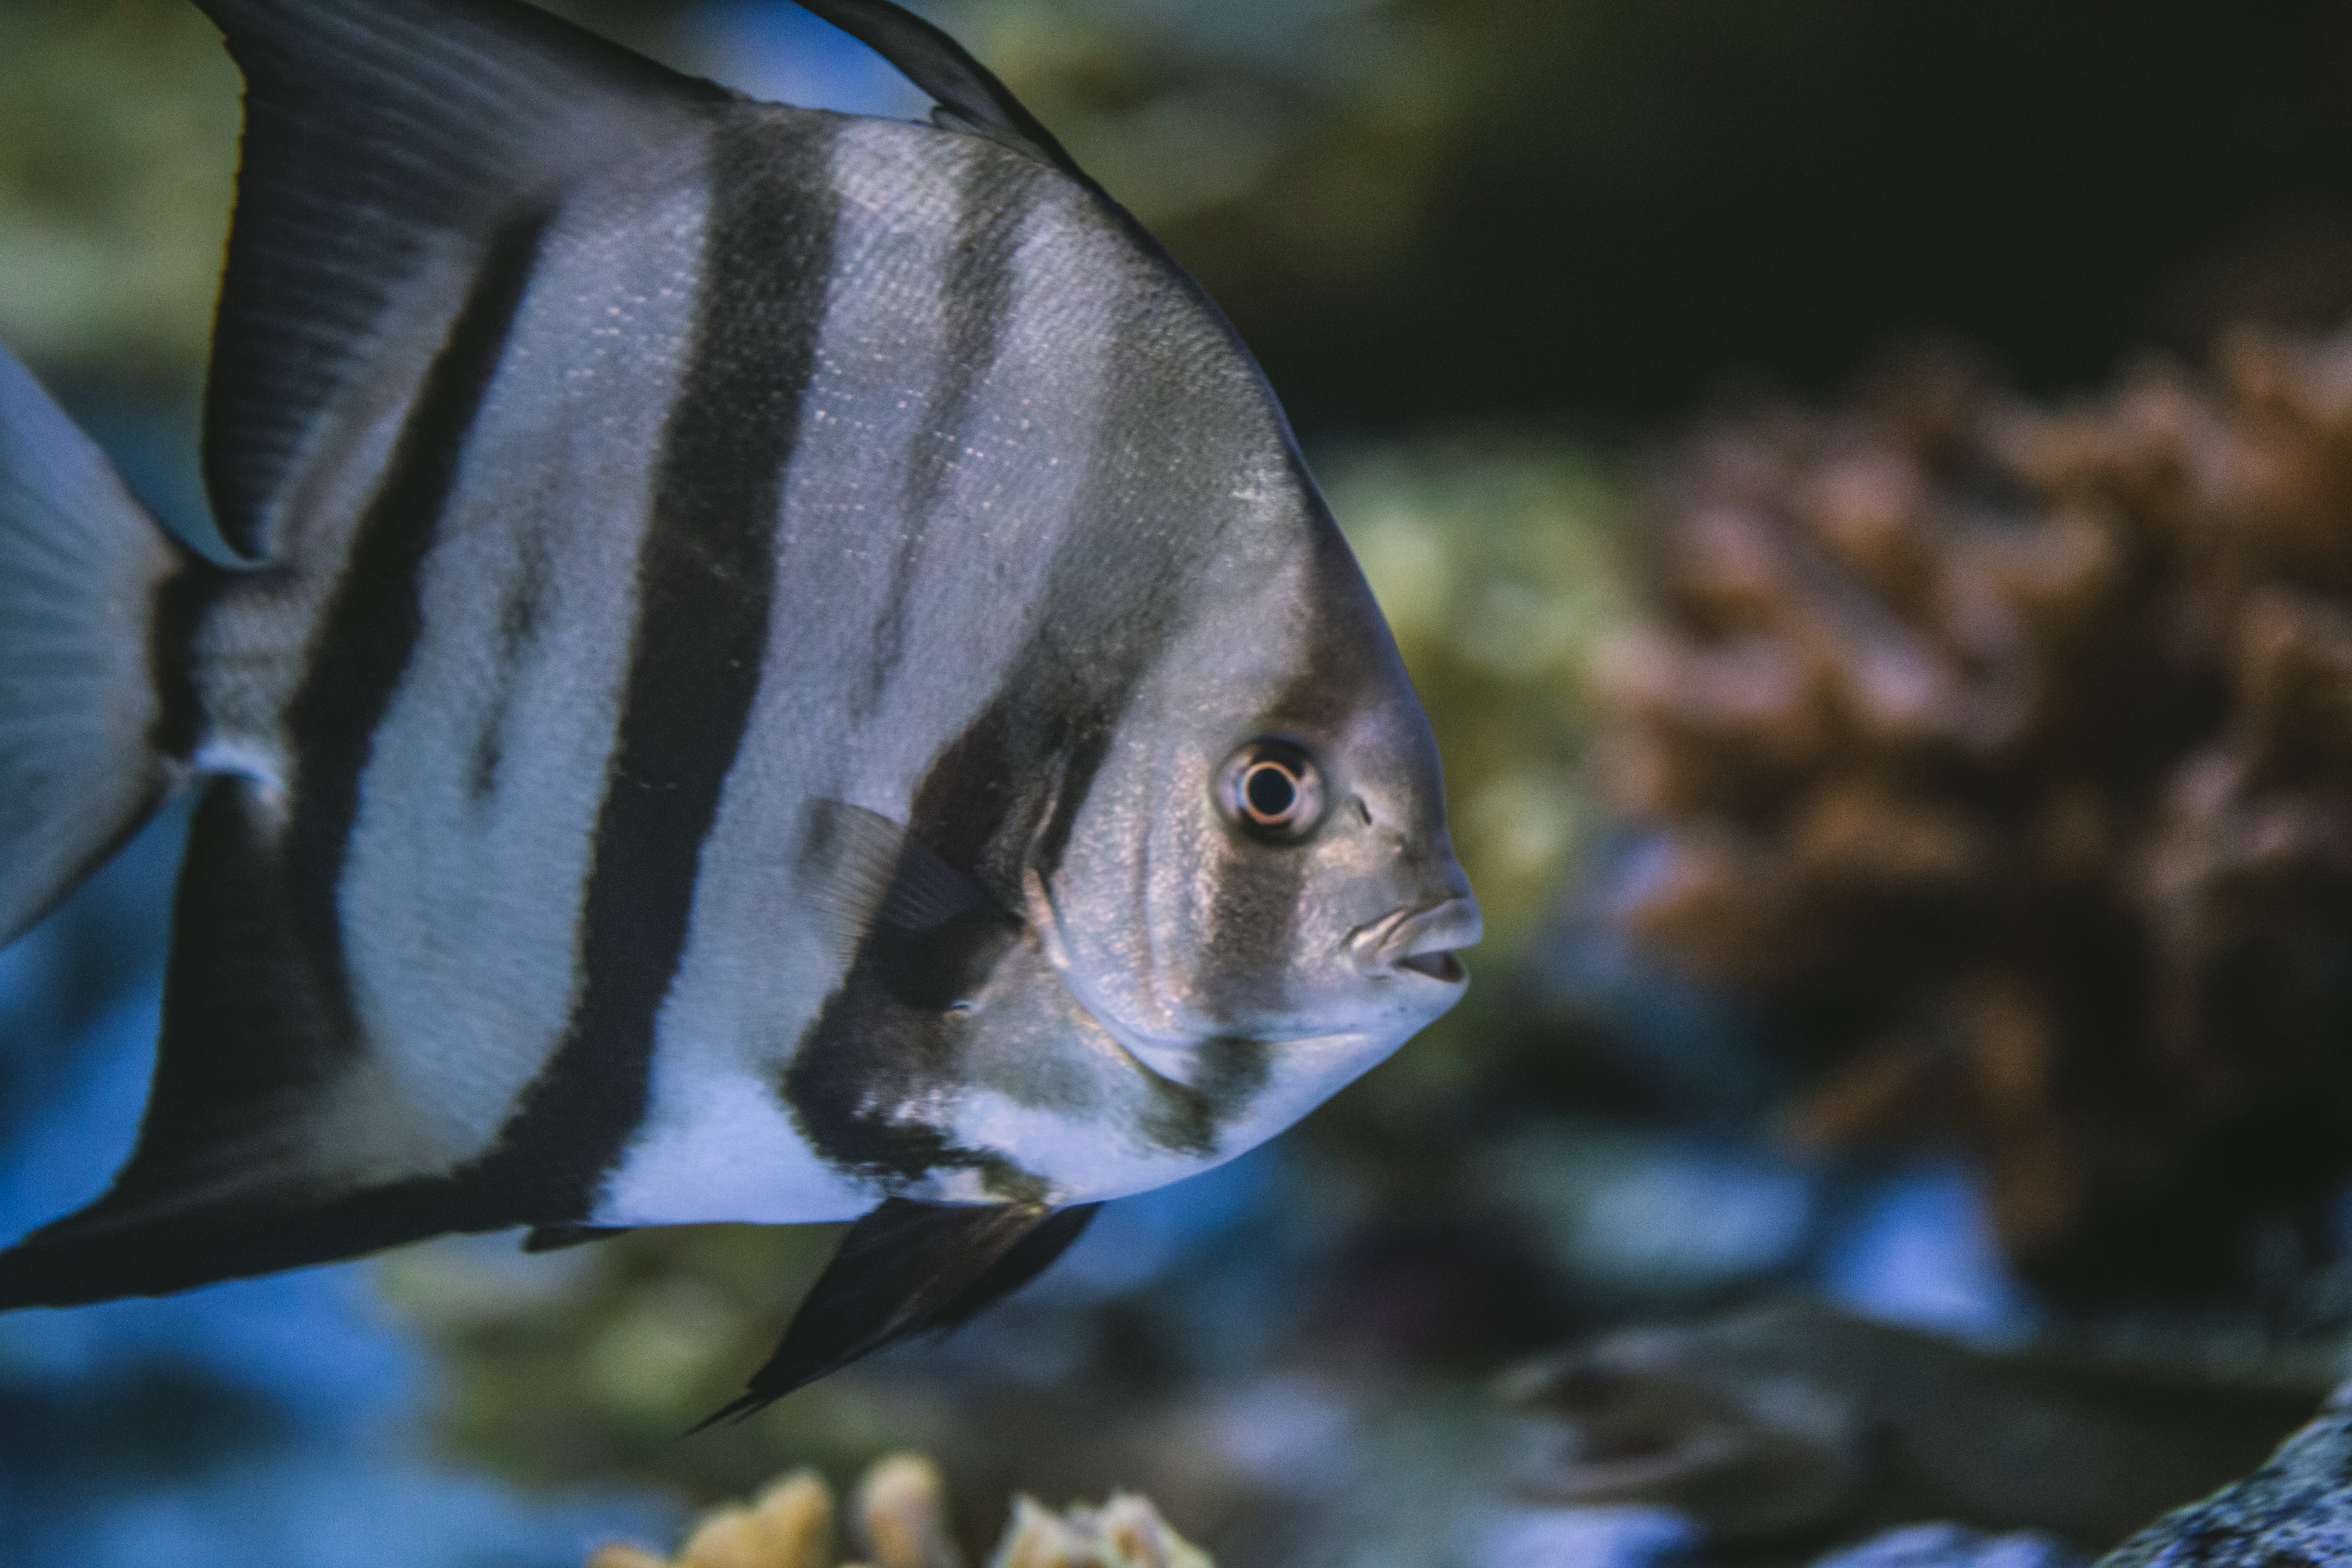
water, fin, underwater, organism, fish, Fish supply, marine biology, Hairfinned silverfish, electric blue, aquarium, wildlife, macro photography, reef, freshwater aquarium, bony fish, tail, ray finned fish, coral reef fish